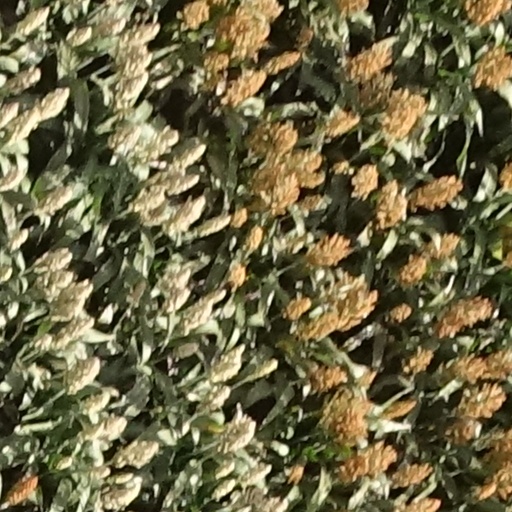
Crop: sorghum